Andreu Veà Baró

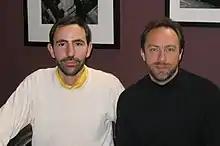
Andreu Veà and Jimbo Wales, co-founder of Wikipedia, in 2006

Andreu Veà (born 1969) is a Spanish engineer, president of the Internet Society (ISOC-ES) and member of the advisory board of the Internet Hall of Fame.